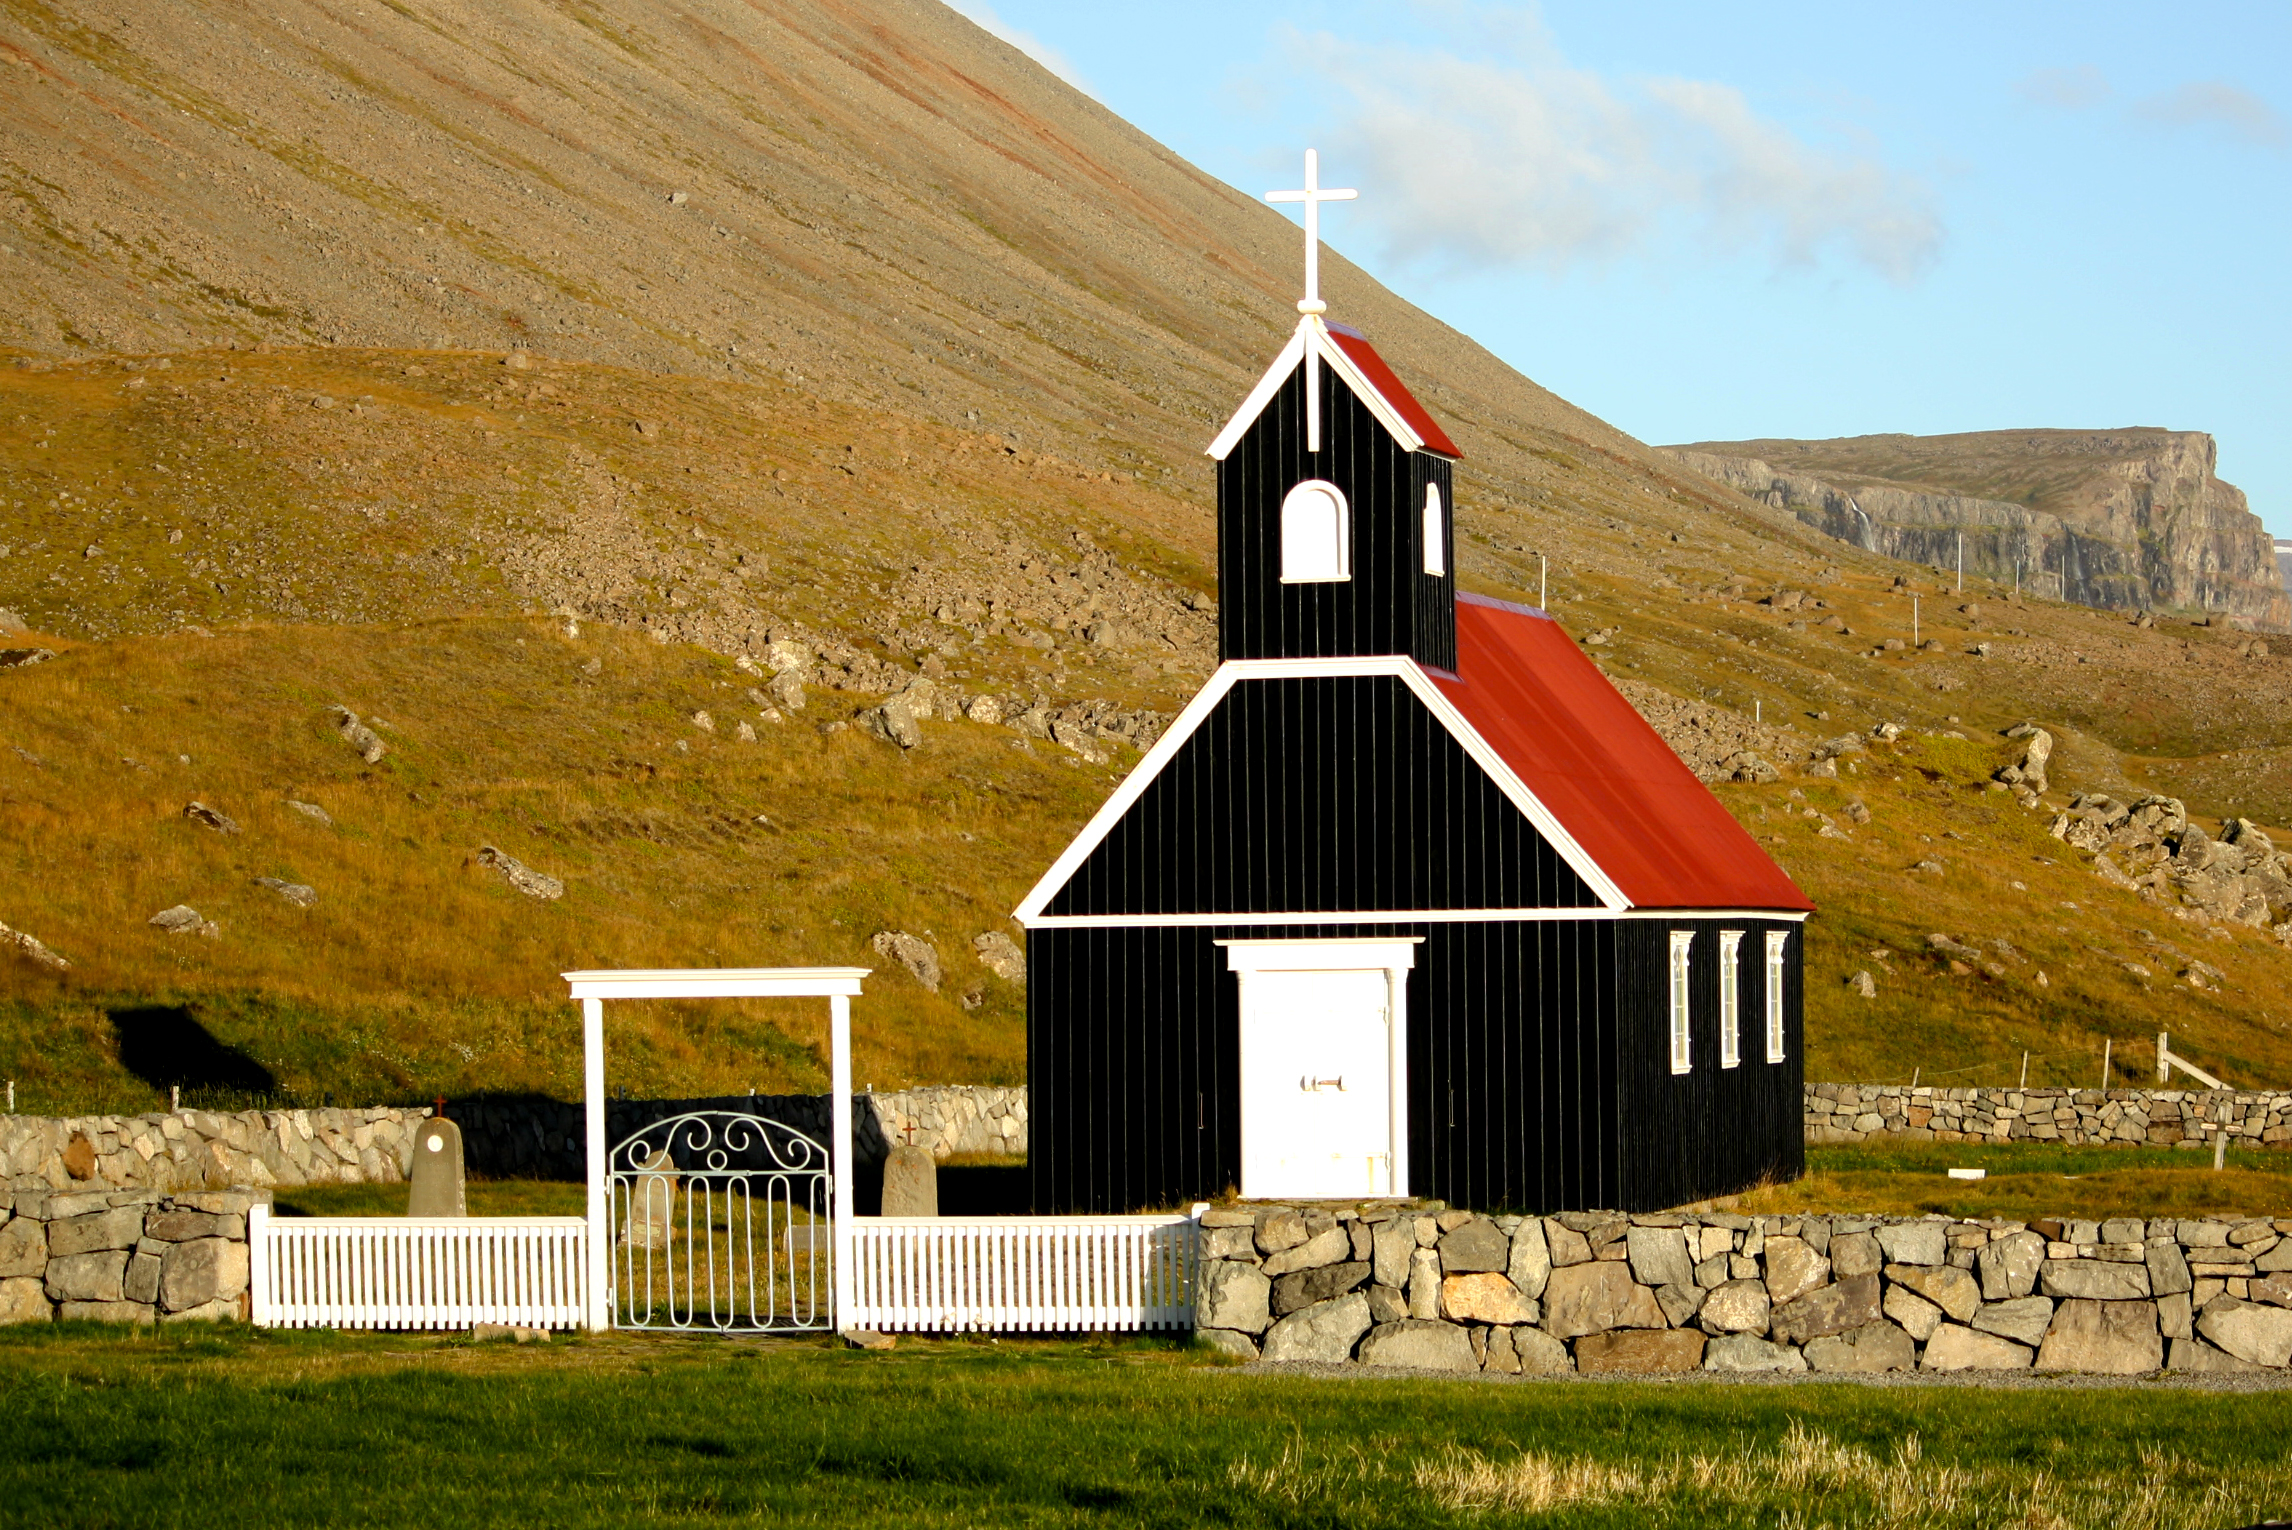
mountain, architecture, farm, countryside, house, building, barn, hut, rural, church, chapel, stone wall, agriculture, gate, rural area